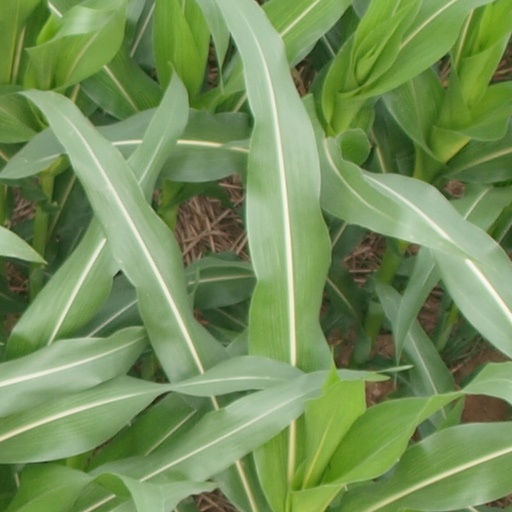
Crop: maize; corn